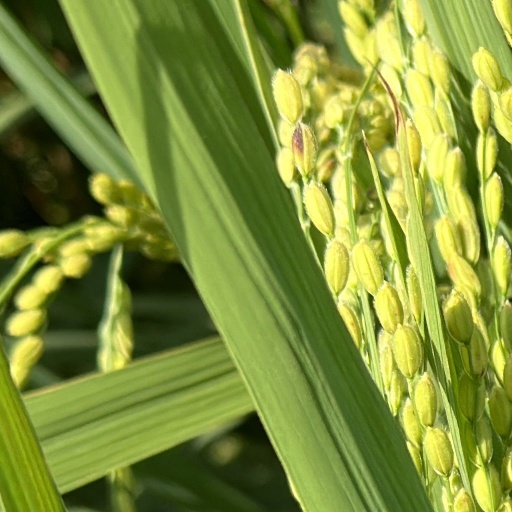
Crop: rice